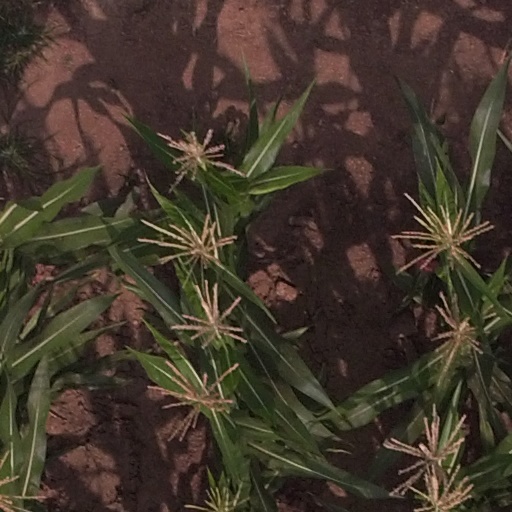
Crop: maize; corn